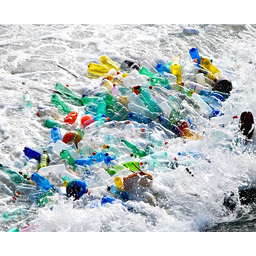
Label: plastic